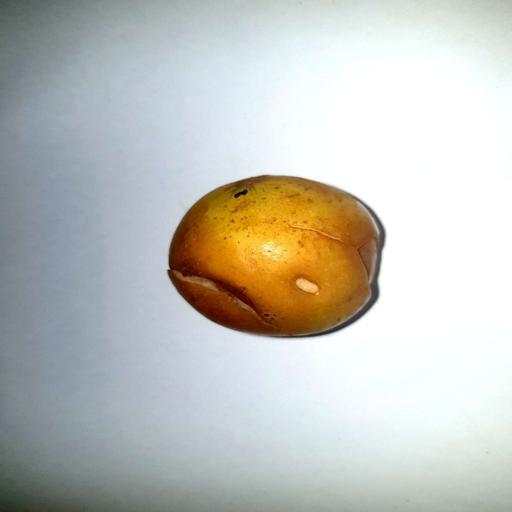
Label: bruised